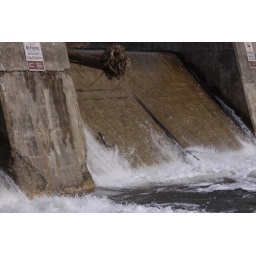
Fish jumping at the dam in Port Hope, Ontario, Ganaraska River - this one could not find the fish ladder.